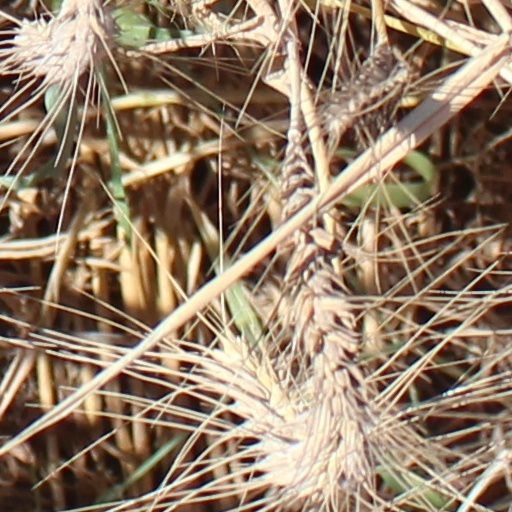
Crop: wheat